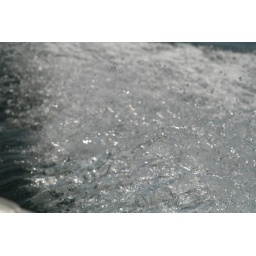
Cecilia and Natalie at Deans on the boat & in the lake